Backup Exec

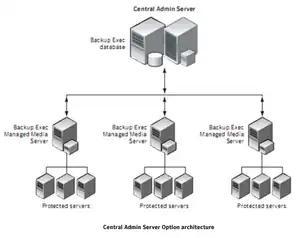
Central Admin Server Option architecture

A single Backup Exec server is assigned the standalone Backup Exec server role. Each server runs the Backup Exec software and the services that control backup and restore operations of multiple clients. Each Backup Exec server maintains its own Backup Exec database, media catalogs, and device catalogs.